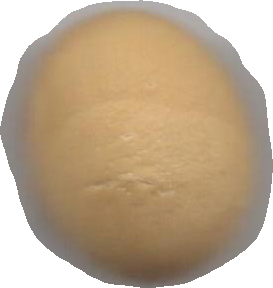
Variety: Dega